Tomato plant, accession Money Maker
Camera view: horizontal (90 deg, fisheye); turntable rotation: 90 degrees
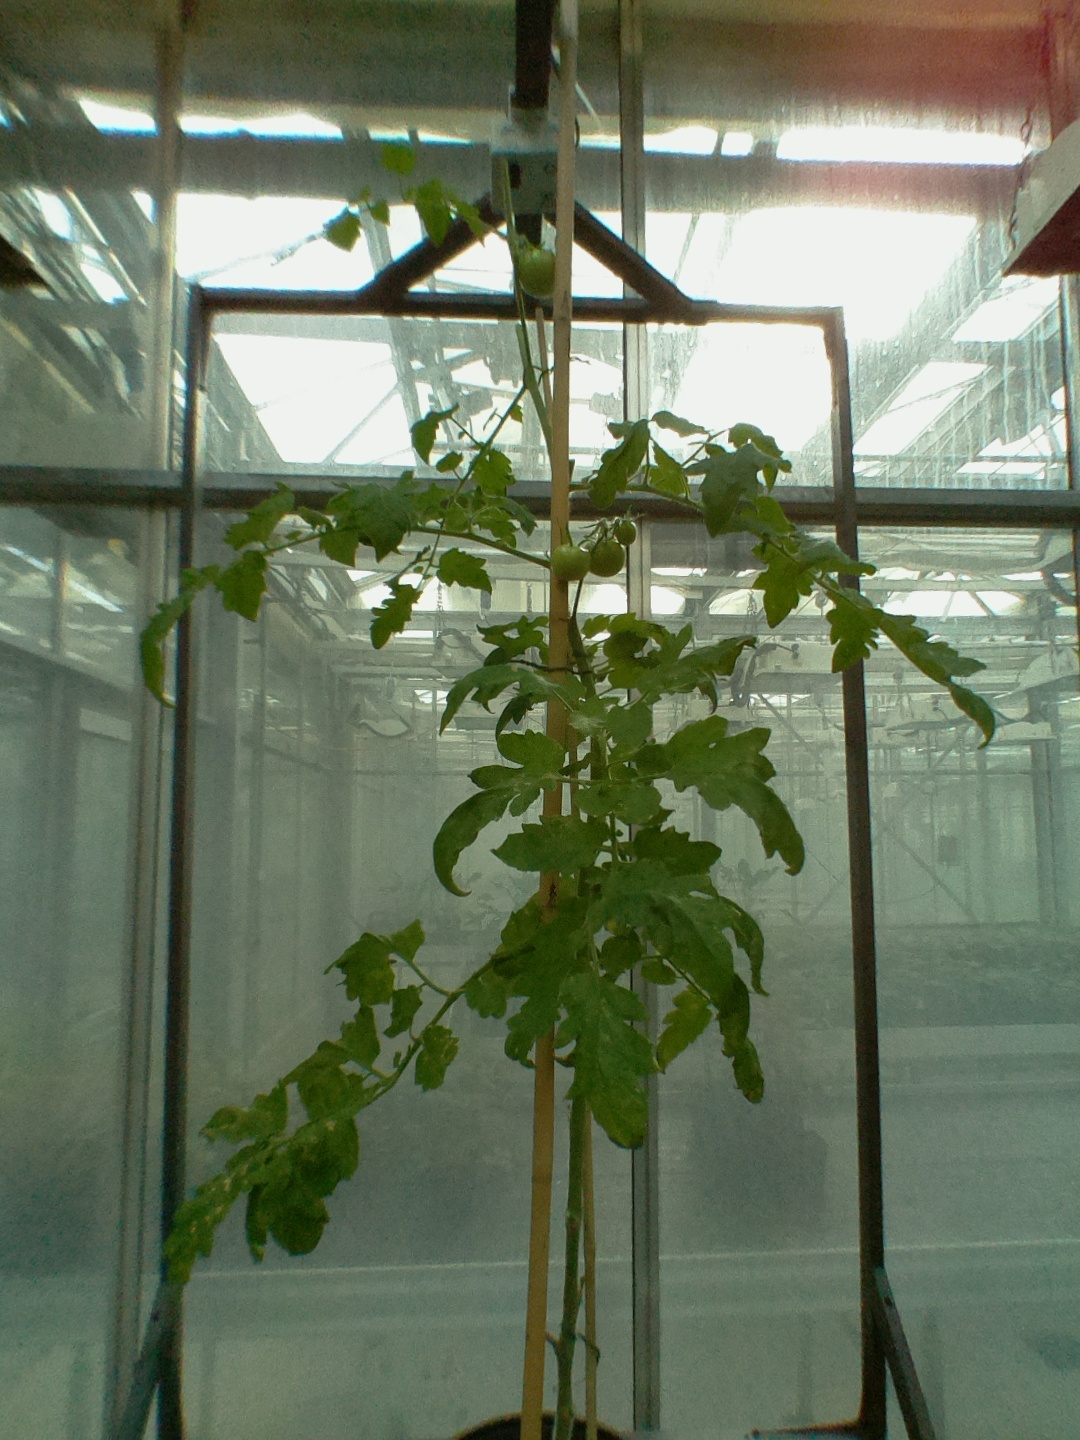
BBCH growth stage 73: 30%-40% of final fruit size